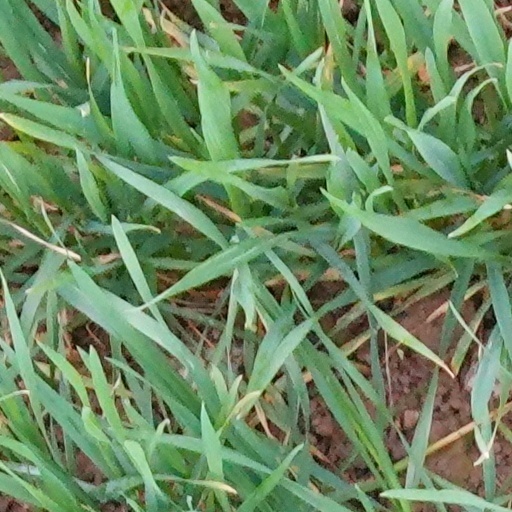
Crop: wheat